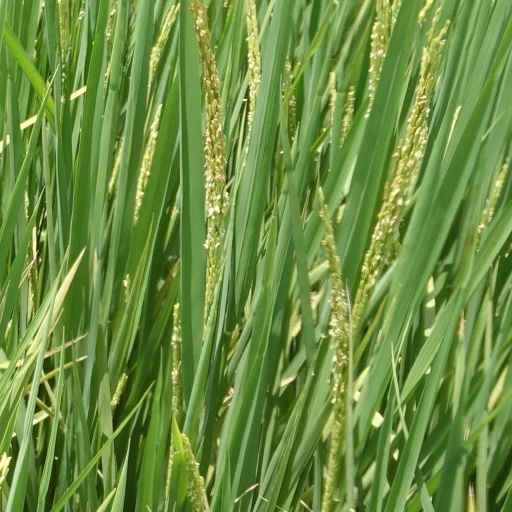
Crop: rice